Constructed language

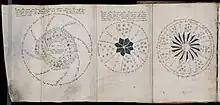
Page 68r of the Voynich manuscript. This three-page foldout from the manuscript includes a chart that appears astronomical.

A legend recorded in the seventh-century Irish work Auraicept na n-Éces claims that Fénius Farsaid visited Shinar after the confusion of tongues, and he and his scholars studied the various languages for ten years, taking the best features of each to create "in Bérla tóbaide" ("the selected language"), which he named "Goídelc"—the Irish language. This appears to be the first mention of the concept of a constructed language in literature.